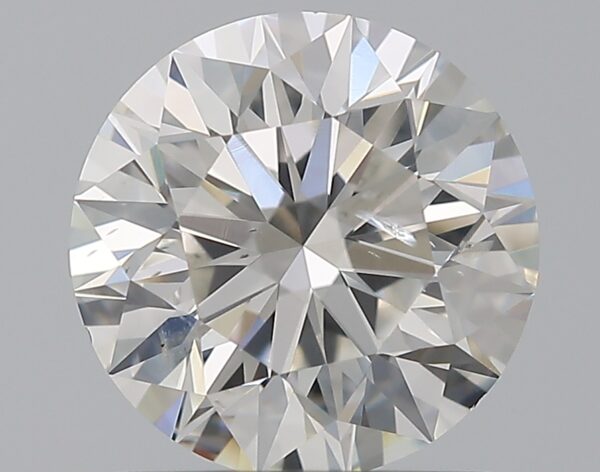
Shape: round
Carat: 1.29
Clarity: SI2
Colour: G
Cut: EX
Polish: EX
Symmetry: EX
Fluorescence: N
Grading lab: GIA
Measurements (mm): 6.91 x 6.95 x 4.39